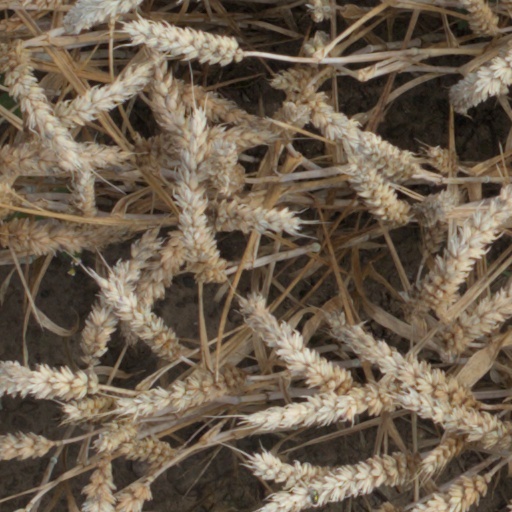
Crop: wheat